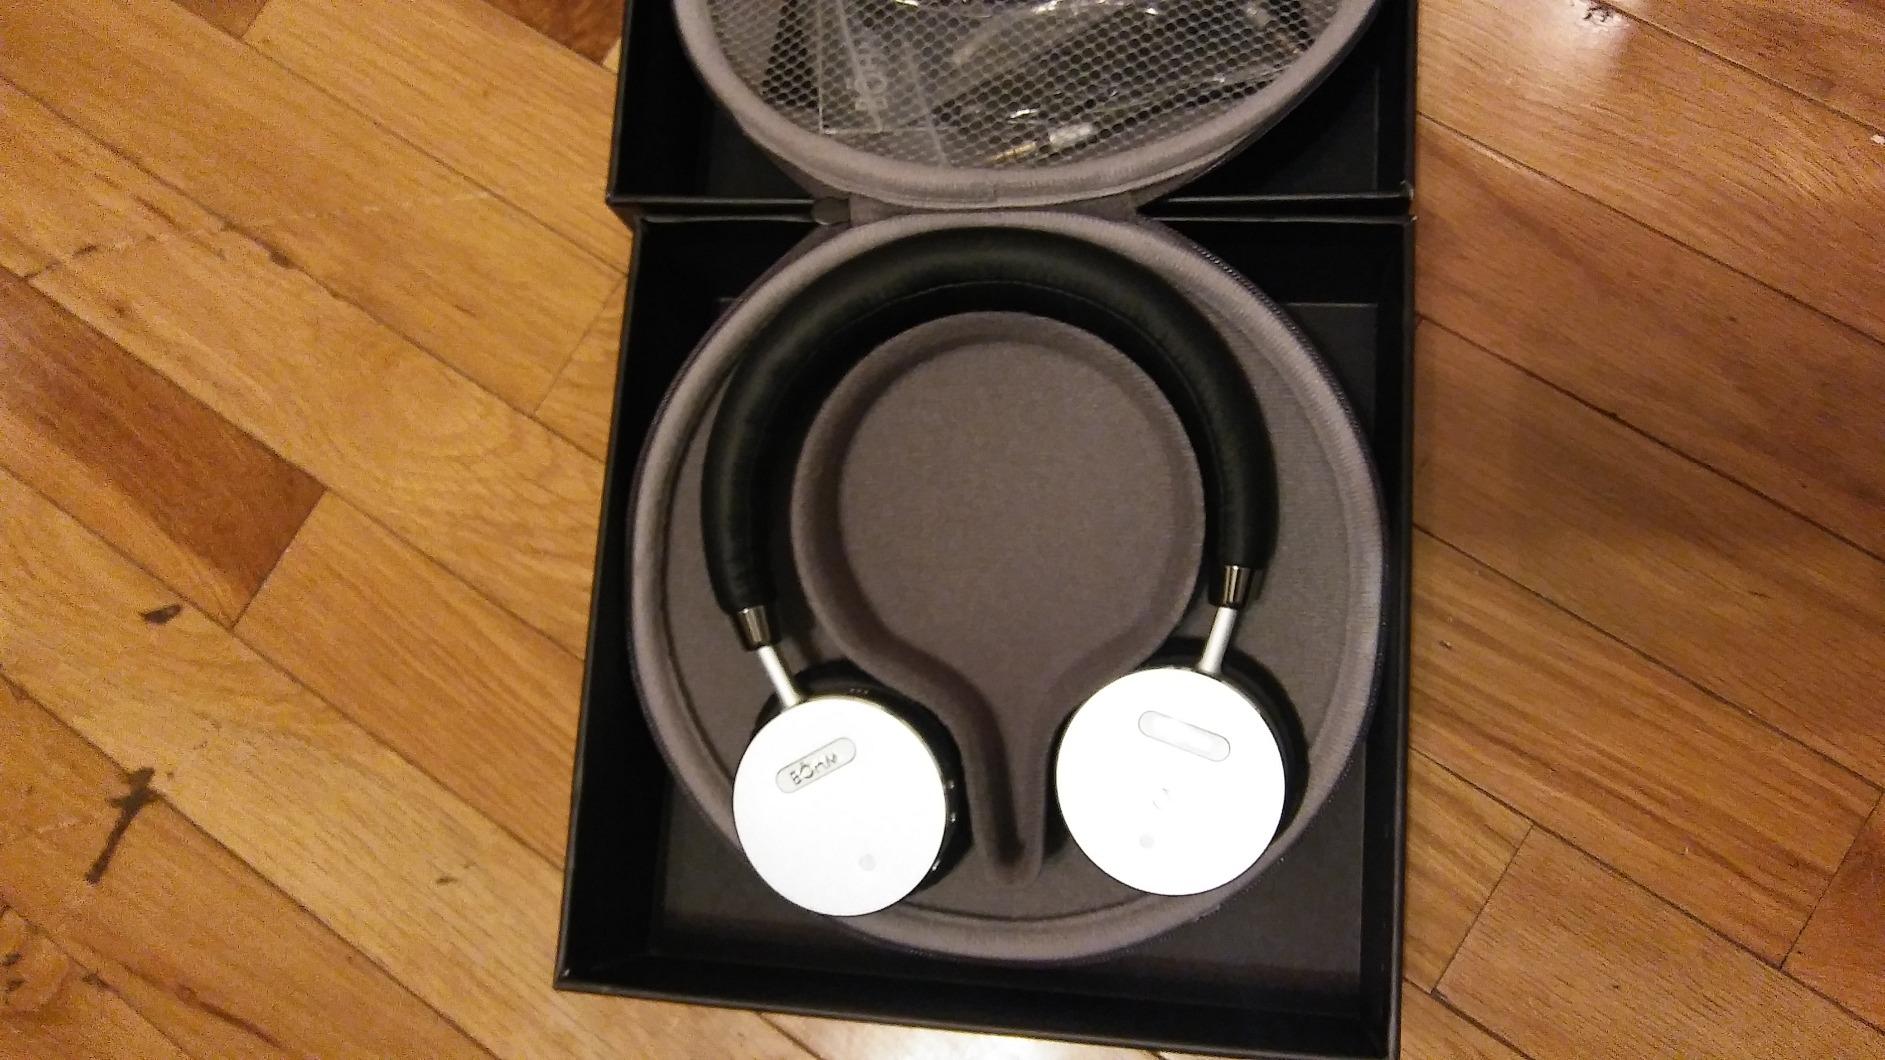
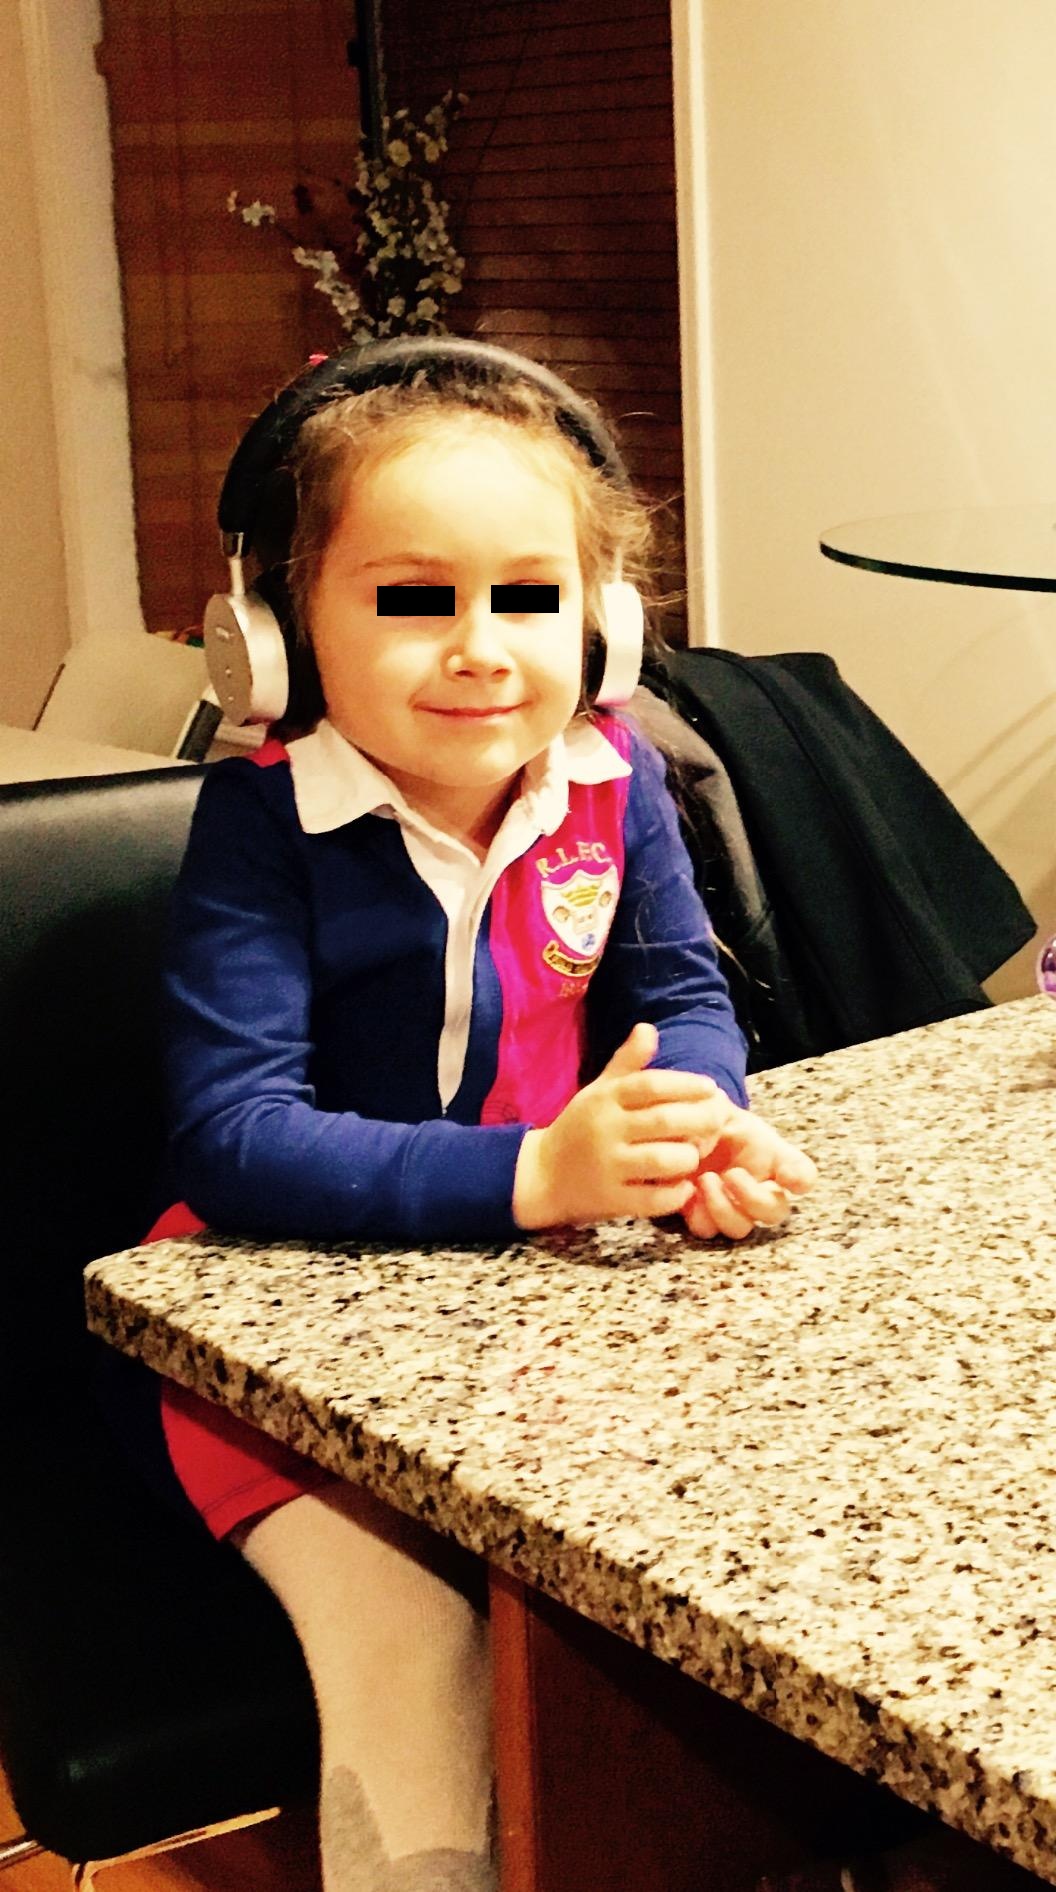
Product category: headphones
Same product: yes